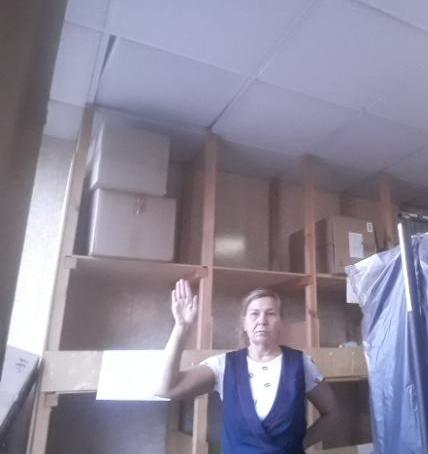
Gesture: stop